Dami Im

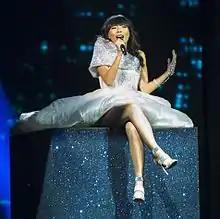
Dami Im during a rehearsal before the second semi-final

On 3 March, it was announced Im would represent Australia at the Eurovision Song Contest 2016. Her song was "Sound of Silence". On 4 March, it also announced Im would release a new album in April called "Classic Carpenters". The album is a collection of cover versions of some of The Carpenters' biggest songs. It was released on 22 April 2016. Three music videos of her performing the songs "(They Long to Be) Close to You", "There's a Kind of Hush (All Over the World)" and "Yesterday Once More" were released on 14, 17 and 19 April, respectively. Classic carpenters charted with massive success on the ARIA charts gaining the chart position of Number Three, Im's third studio also gained success on the South Korean charts achieving a position of 23 within the Top 25.